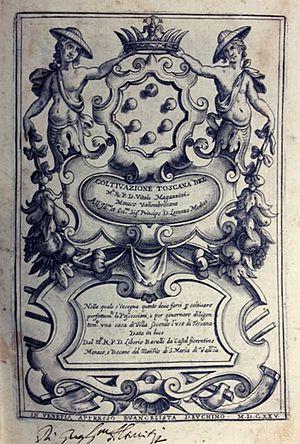
L'histoire de la pomme de terre commence avec celle des Amérindiens qui vivaient il y a plus de 10 000 ans dans la zone côtière de l'actuel Pérou et au sud-ouest de l'Amérique latine.